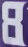
Number: 8